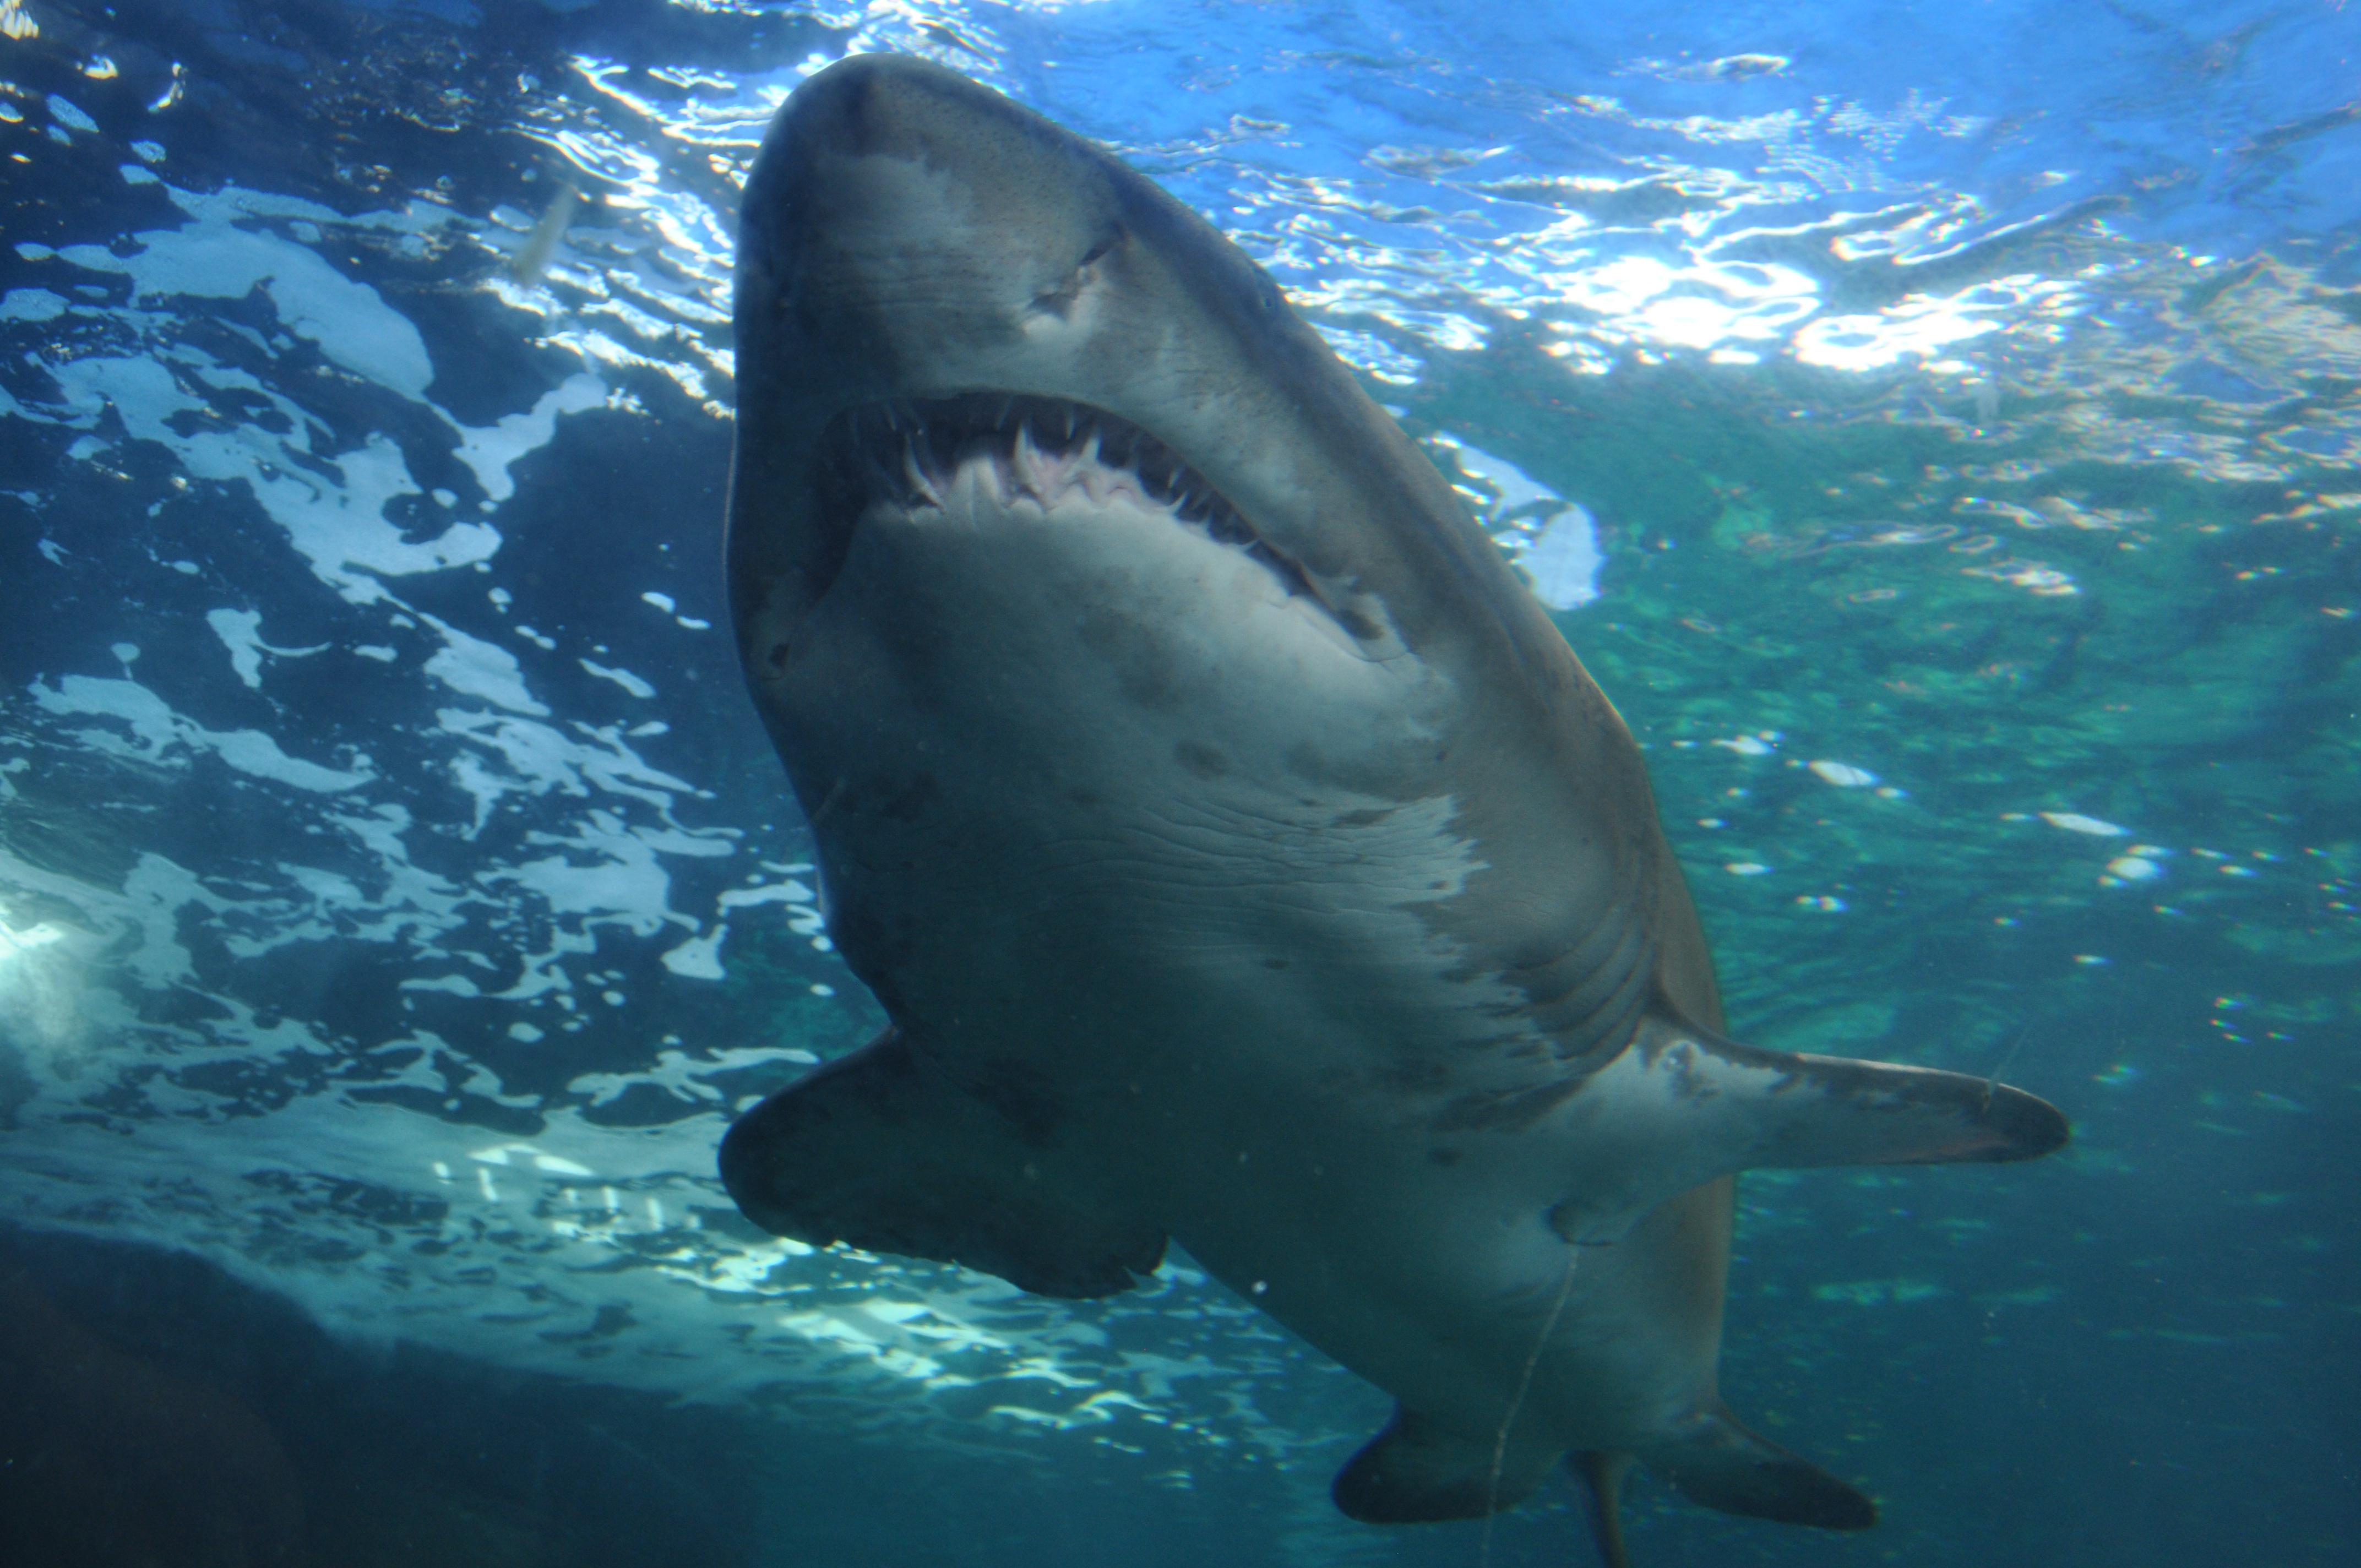
sea, ocean, underwater, biology, predator, fish, shark, animals, vertebrate, submarine, teeth, dangerous, marine biology, requiem shark, carcharhiniformes, tiger shark, cartilaginous fish, great white shark, lamniformes